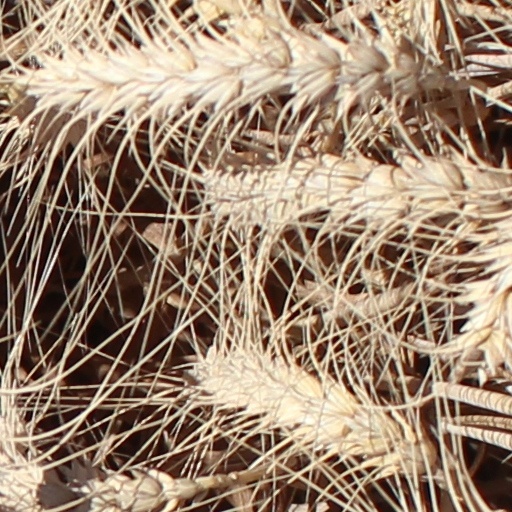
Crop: wheat